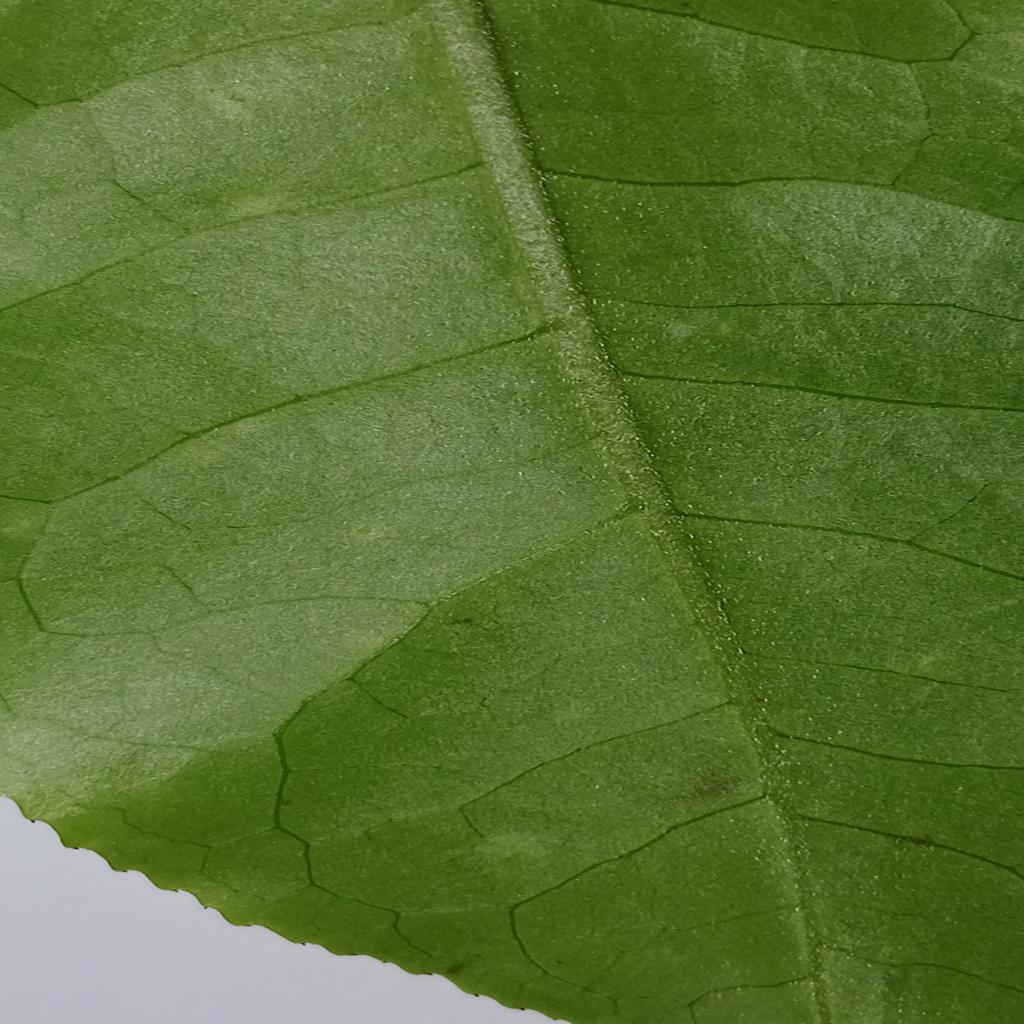
Label: Healthy